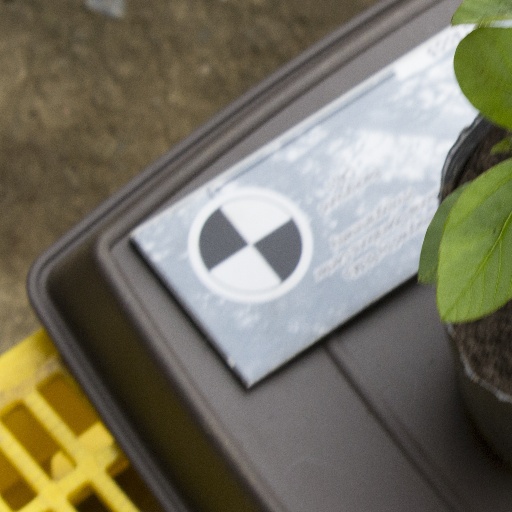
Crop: soybean